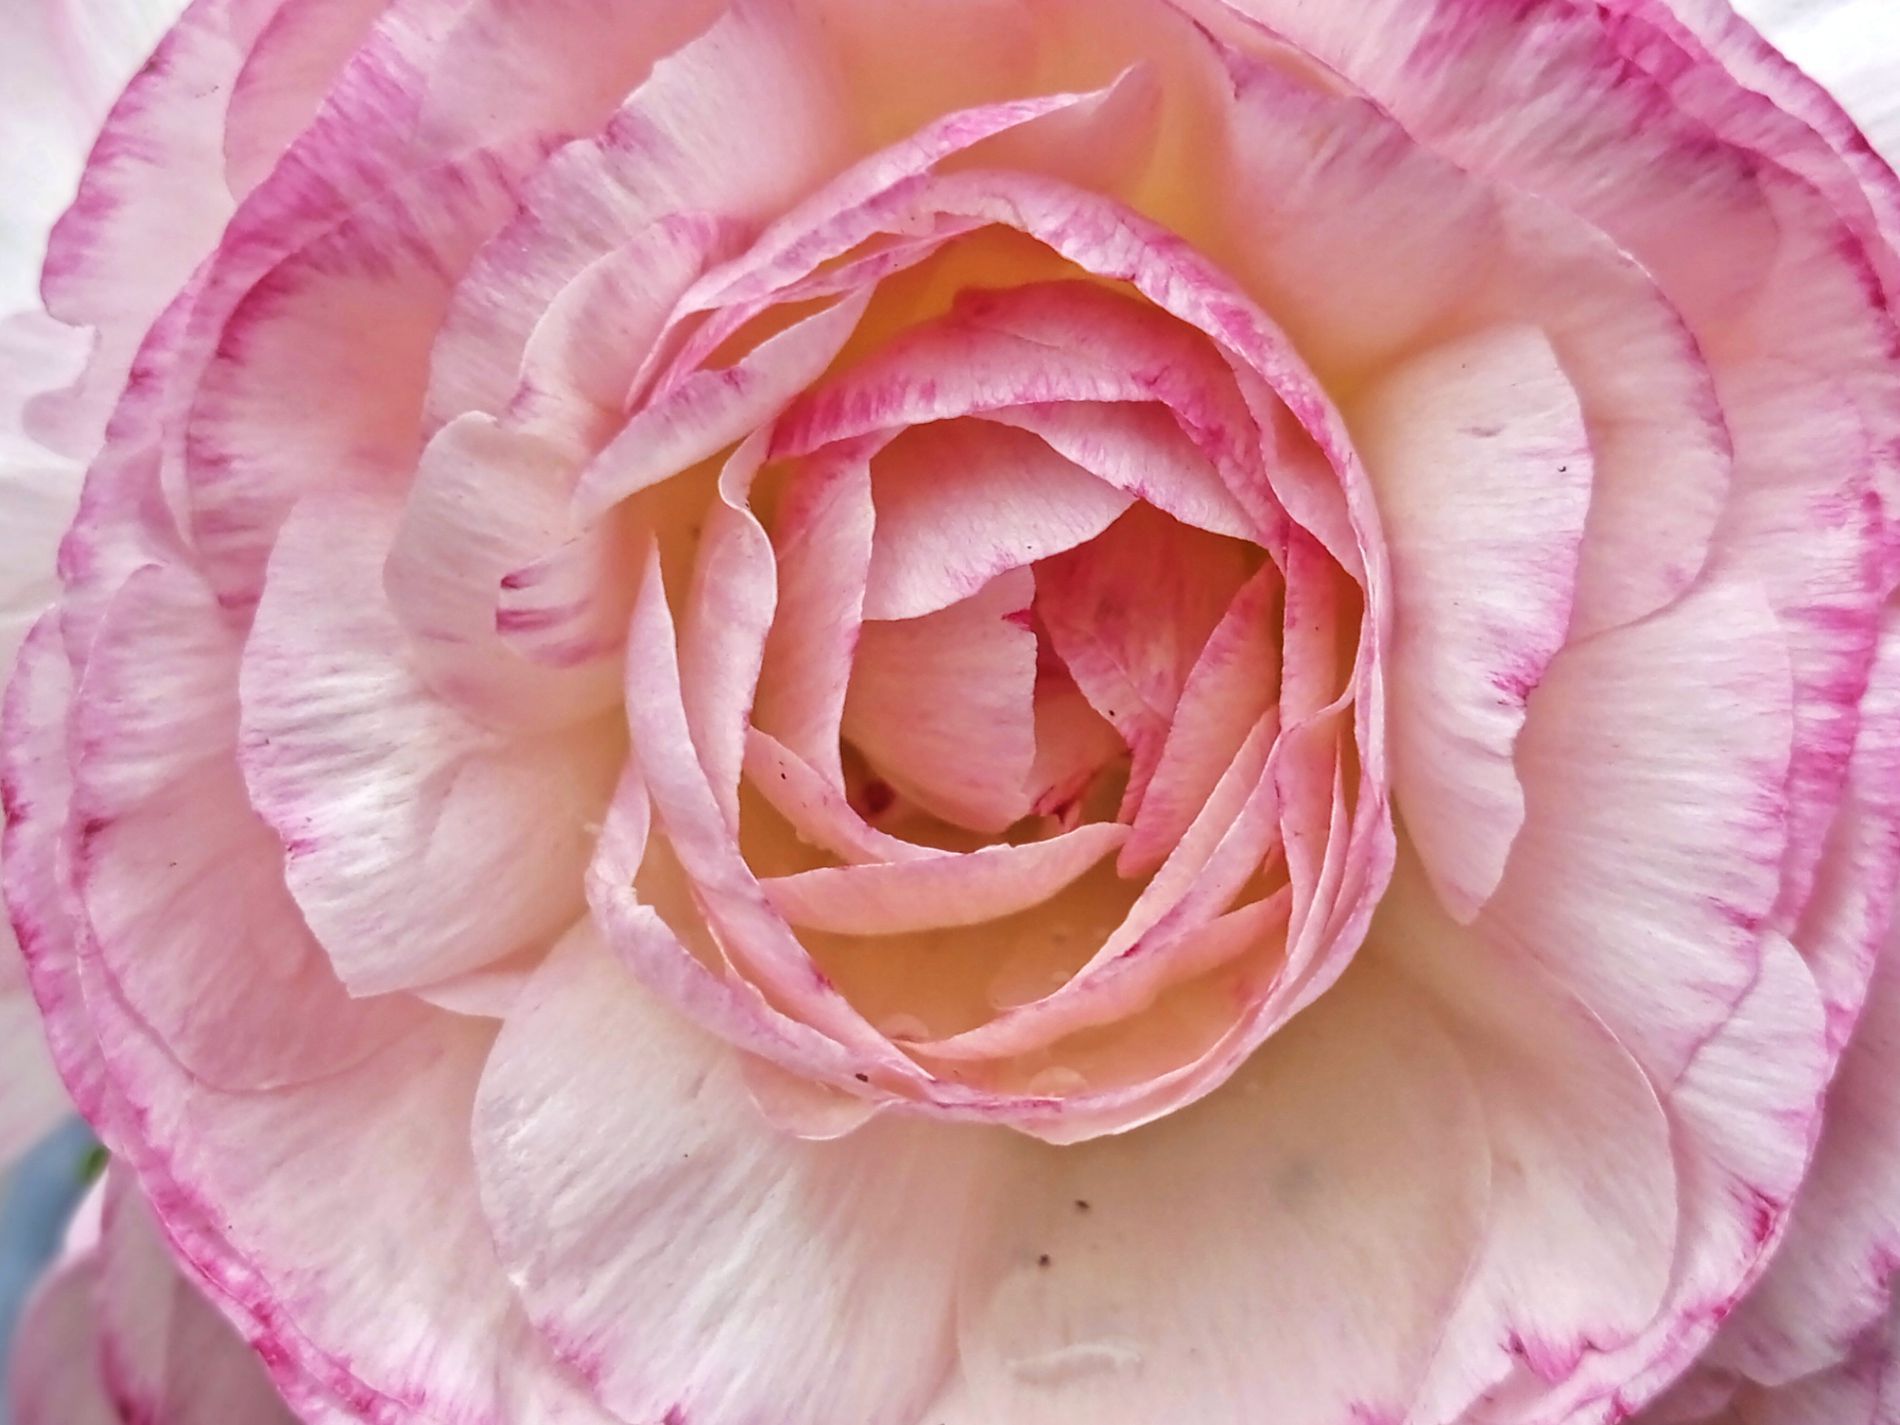
pink flower in bloom
A pink flower blooms in shades of white and enchanting pink, filling the frame of the picture, and revealing its details with a homogeneous distribution of colors.
A pink flower blooming in shades of white and pink fills the frame of the photo, revealing its details with a homogeneous distribution of colors. The photo was taken from a very close, direct angle, highlighting the delicate details of the petals. The color palette is centered between white and pink, and the overall atmosphere is calm.
Labels: Flower, Plant, Rose, Petal, Carnation, Geranium
Camera: Xiaomi M2003J15SC
Aperture: F1.8
Exposure: 1/201 sec
ISO: 100
Focal length: 4.7 mm